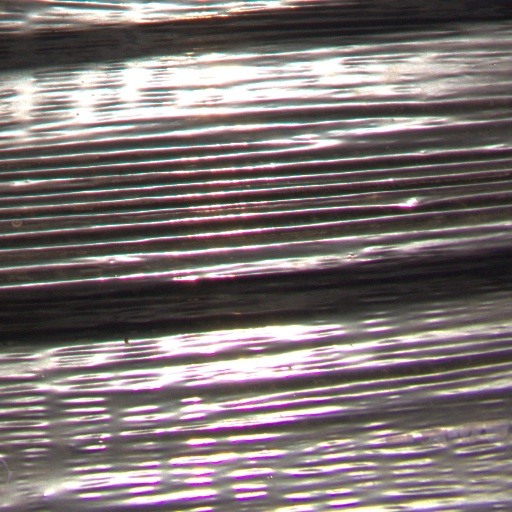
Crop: Jerusalem artichoke